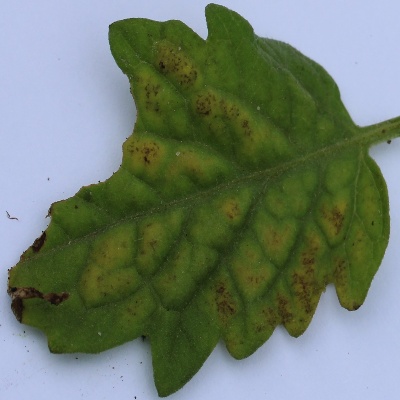
Crop: Tomato
Condition: septoria leaf spot